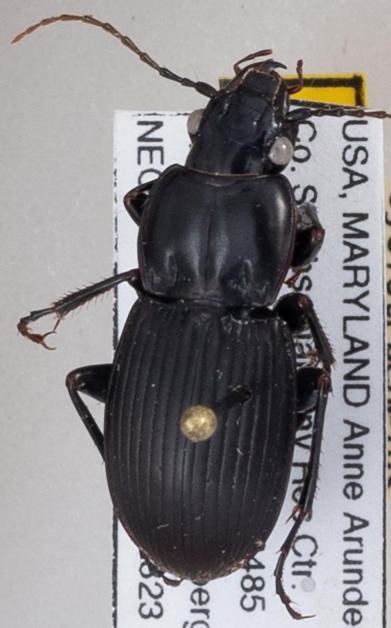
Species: Cyclotrachelus sigillatus
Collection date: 2018-08-23
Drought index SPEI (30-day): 0.24
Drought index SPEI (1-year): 0.63
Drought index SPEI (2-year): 0.1